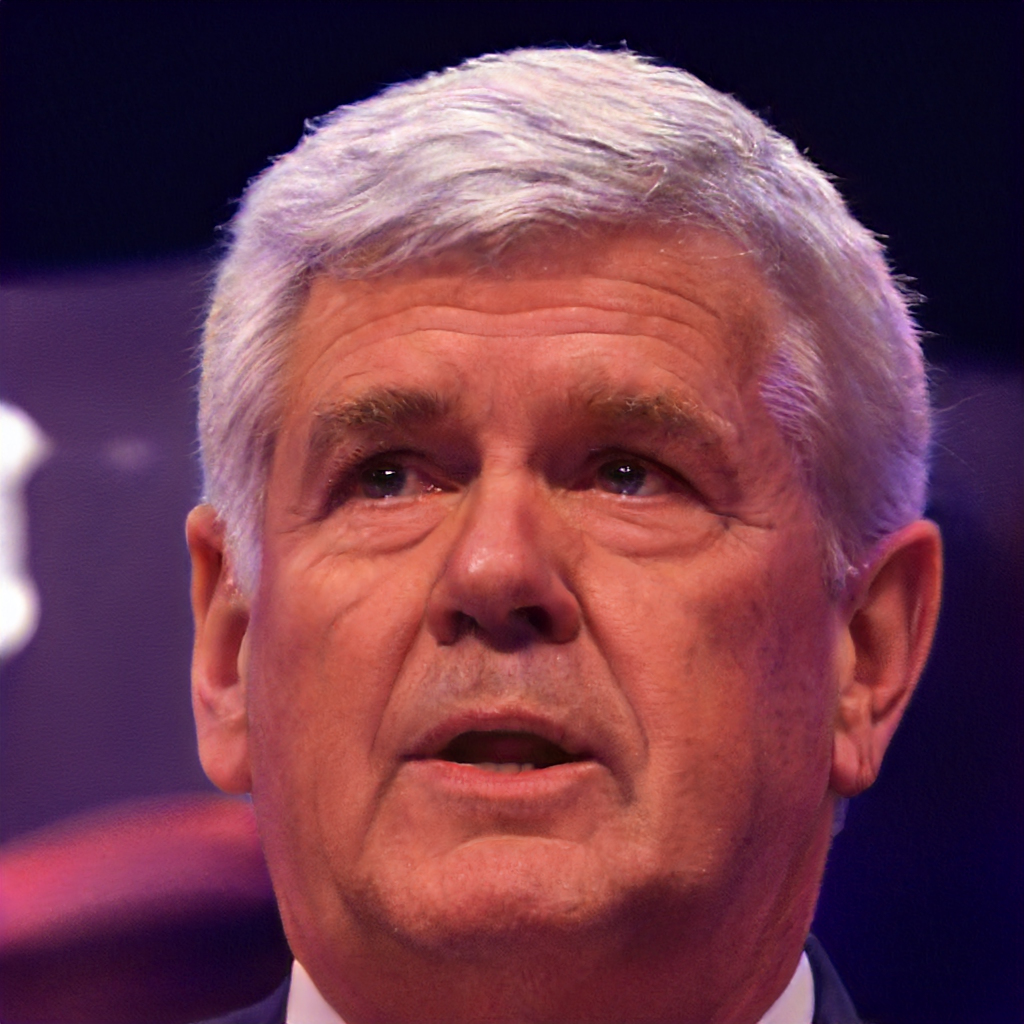
Gender: Male